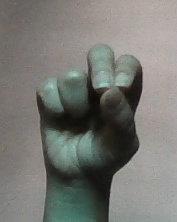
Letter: gaaf